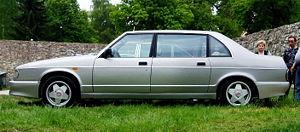
La Tatra 700 est une limousine produite entre 1996 et 1998 par le constructeur automobile tchèque Tatra. Il s’agit de la dernière voiture fabriquée par la marque, qui se consacrera par la suite aux camions.